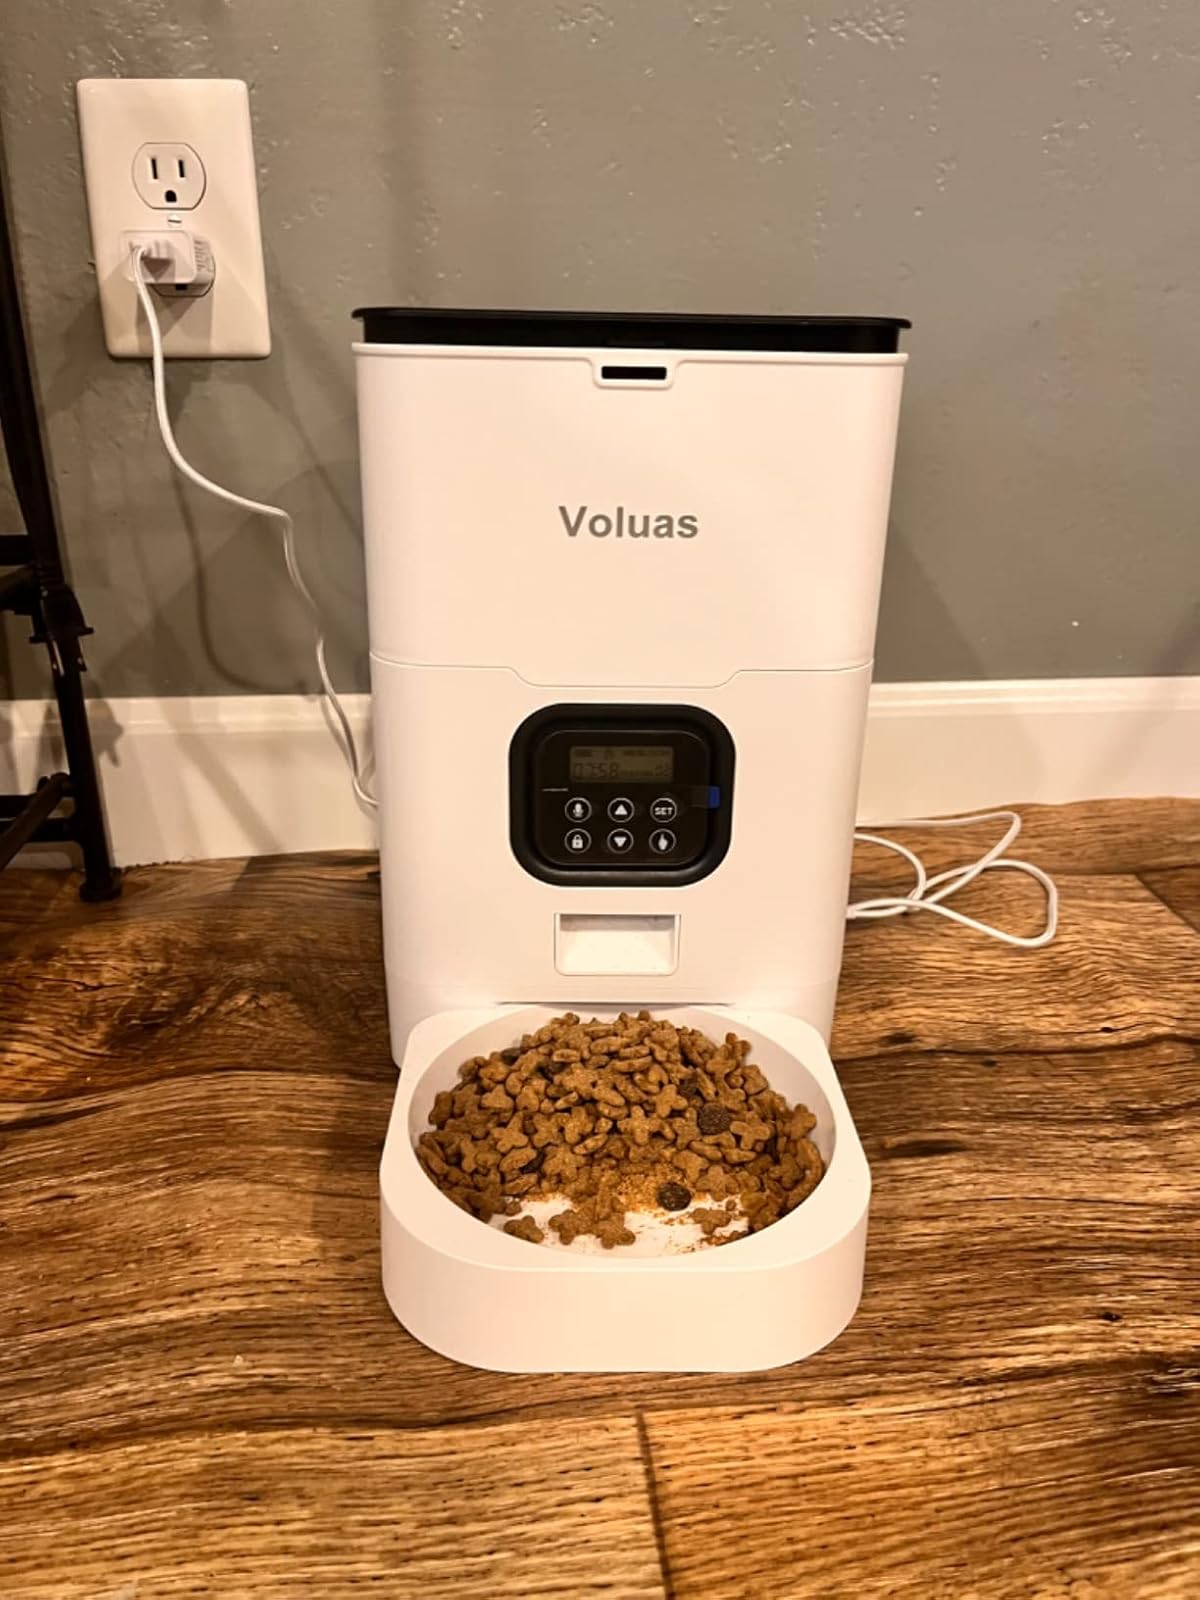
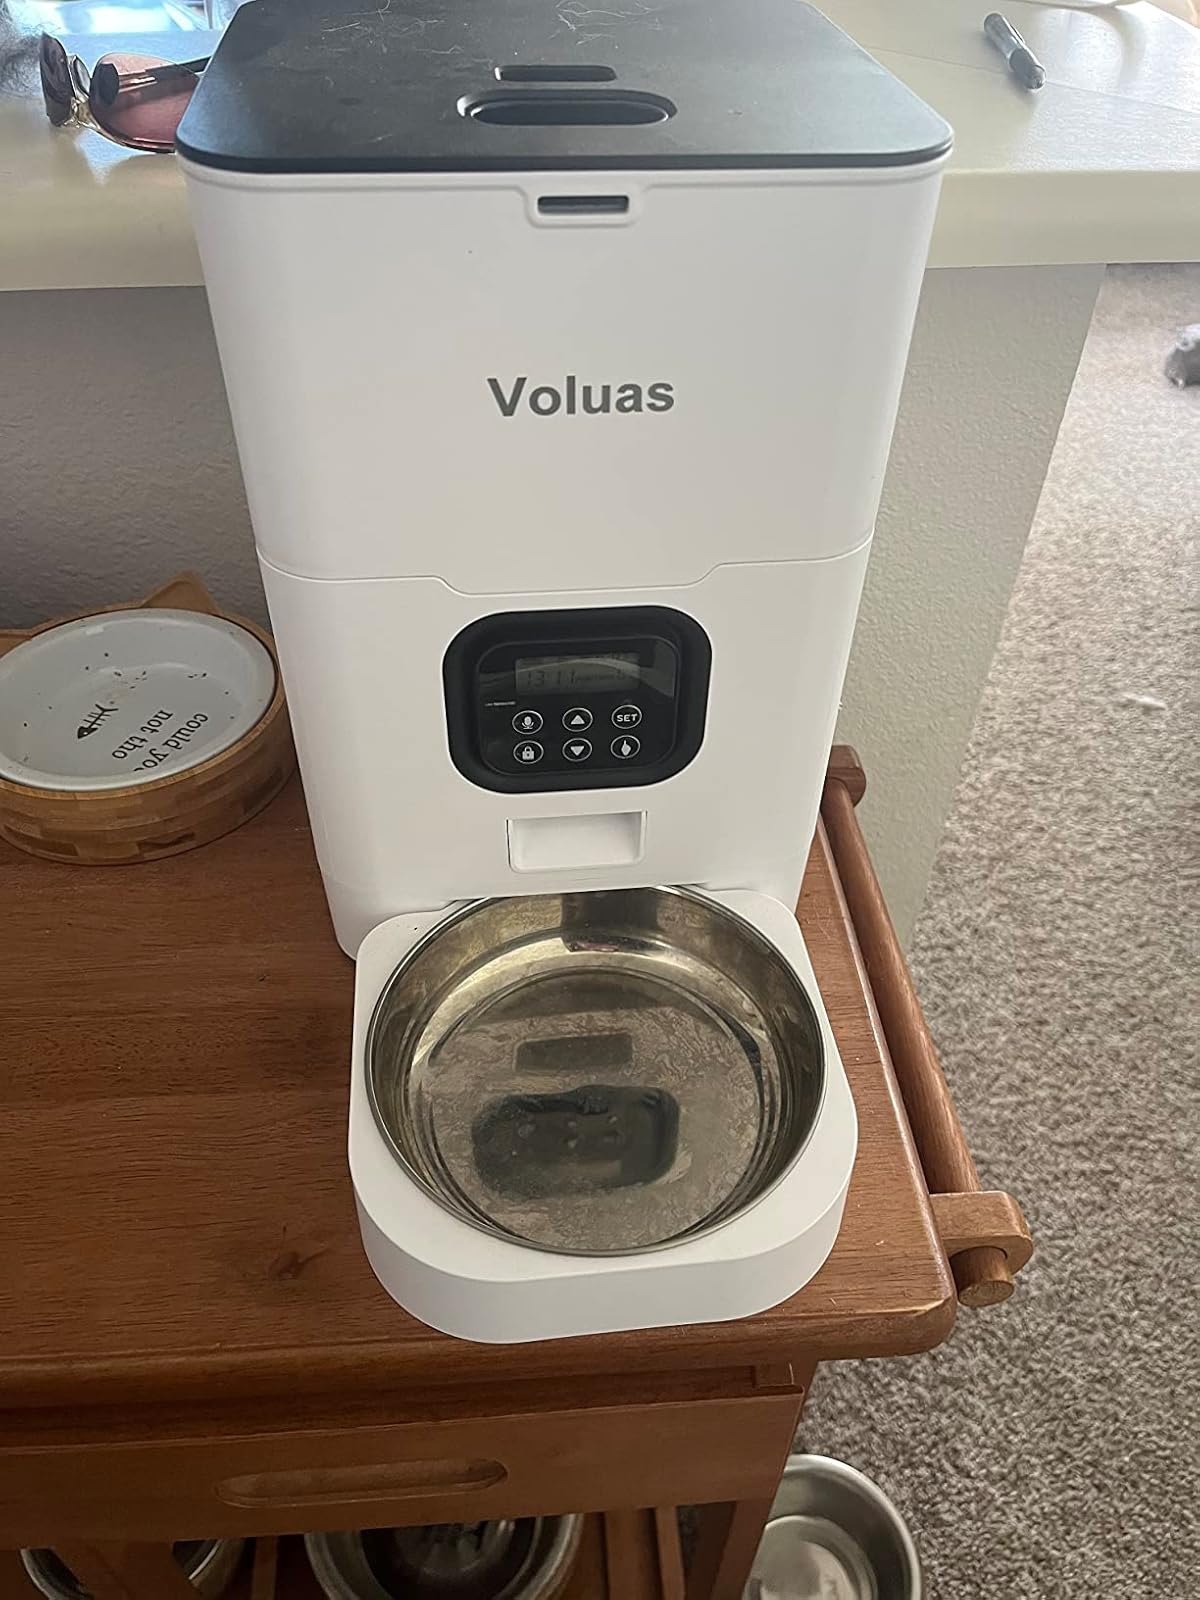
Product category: items_feeder
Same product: yes